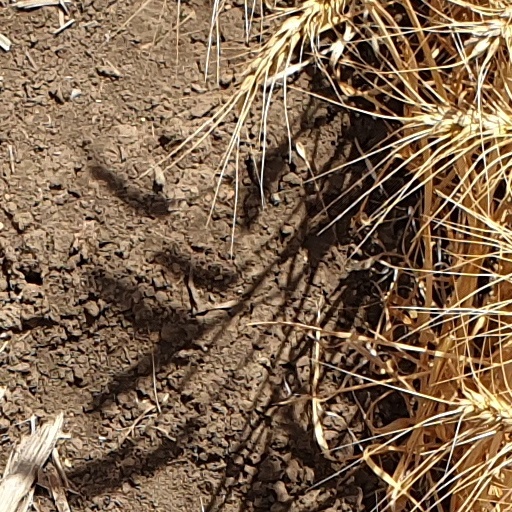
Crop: wheat